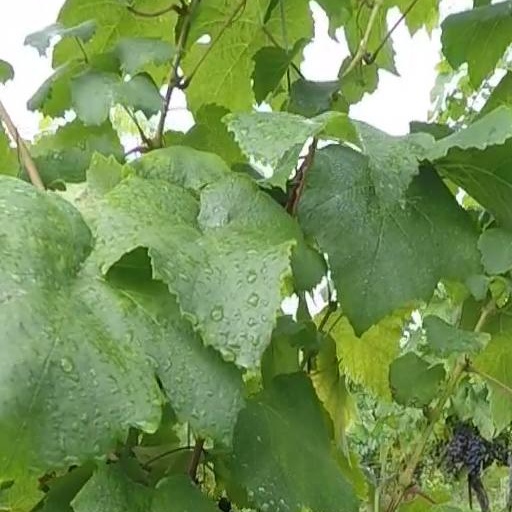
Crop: grape